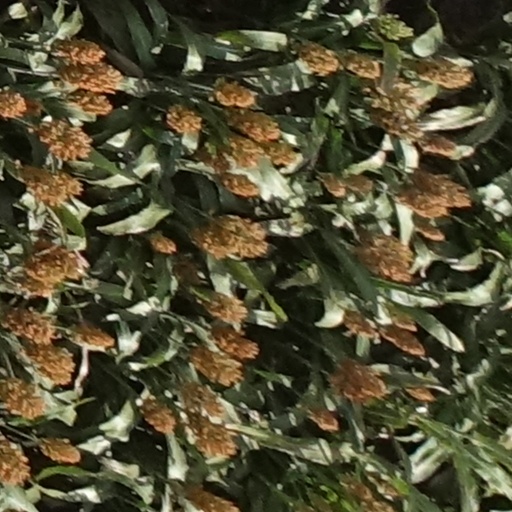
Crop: sorghum